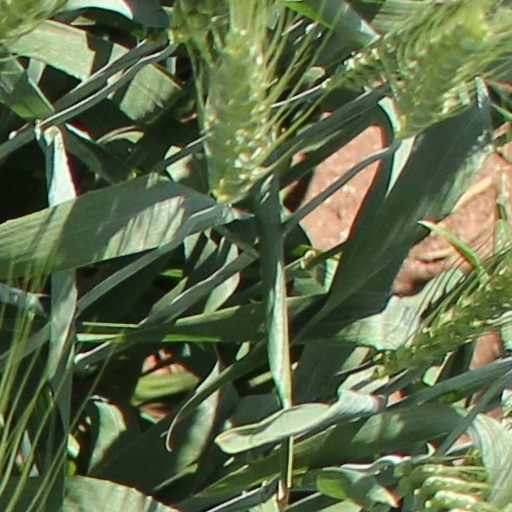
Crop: wheat